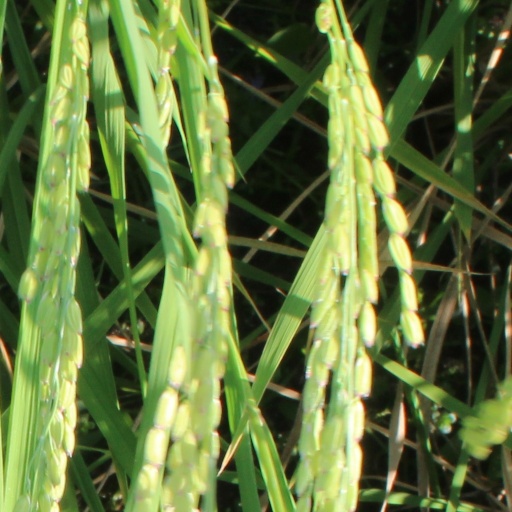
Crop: rice